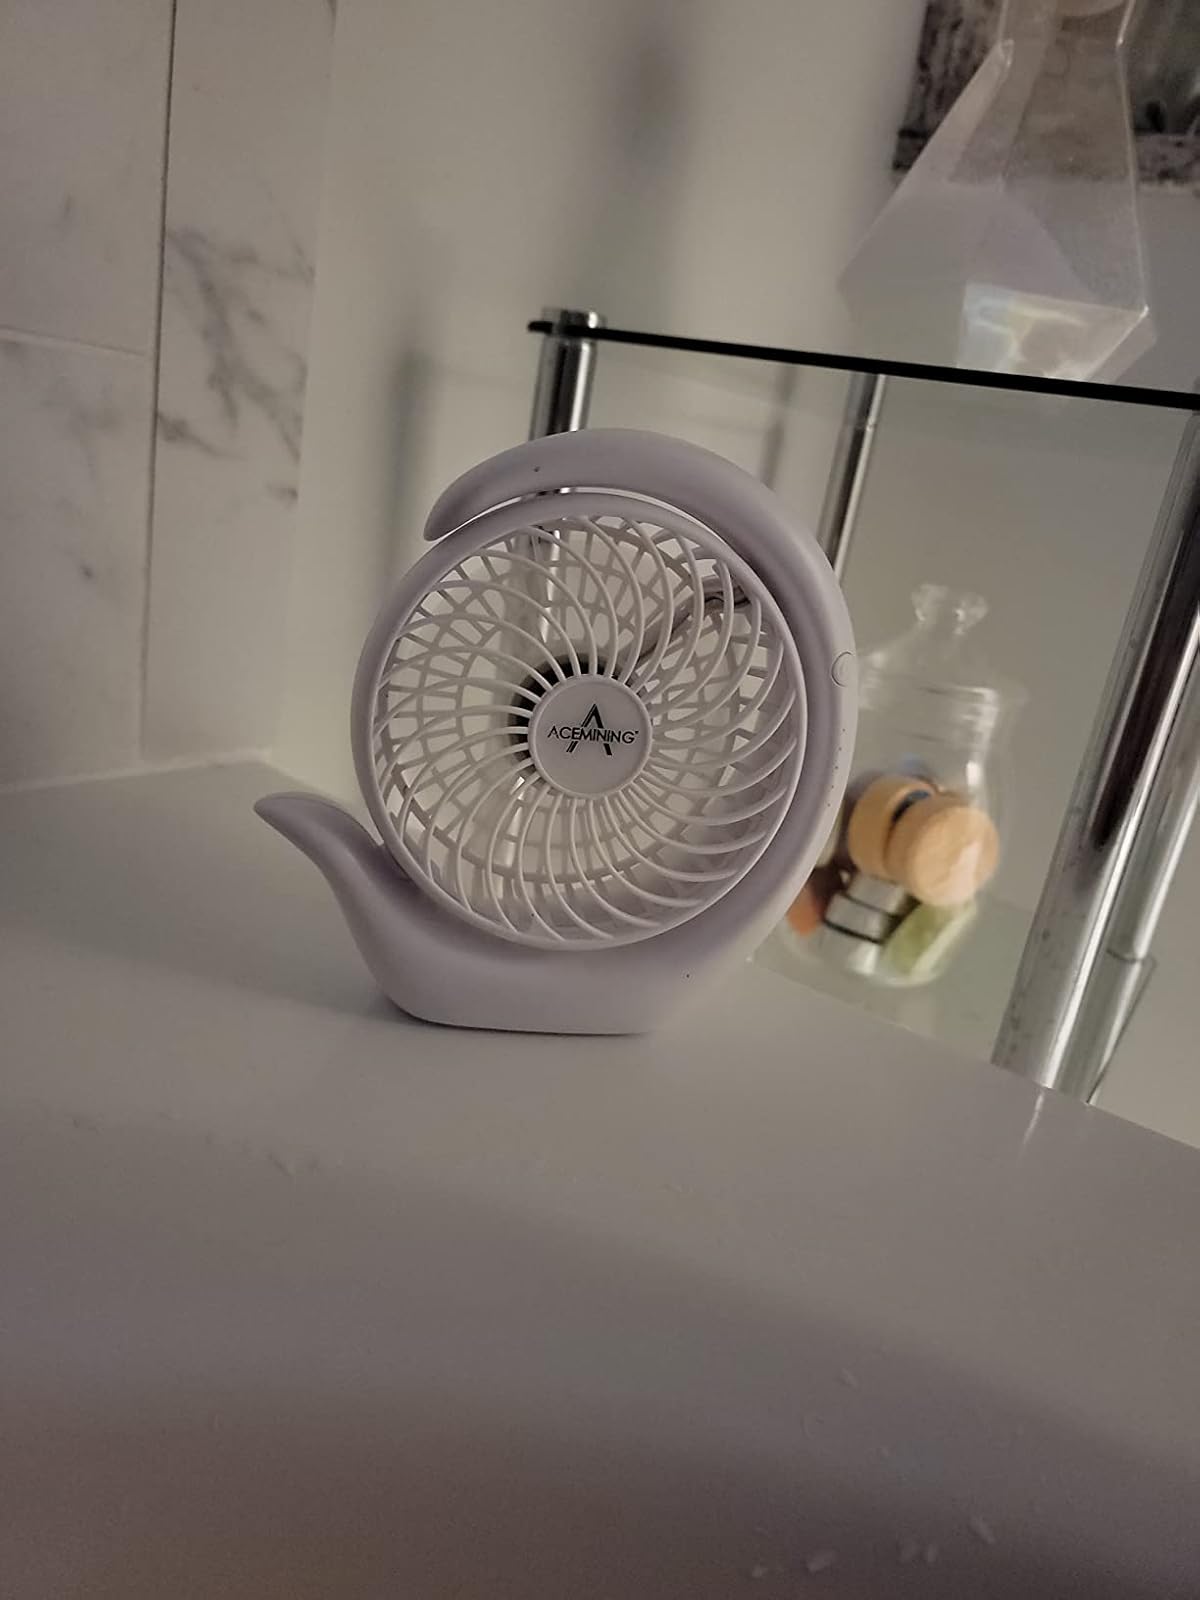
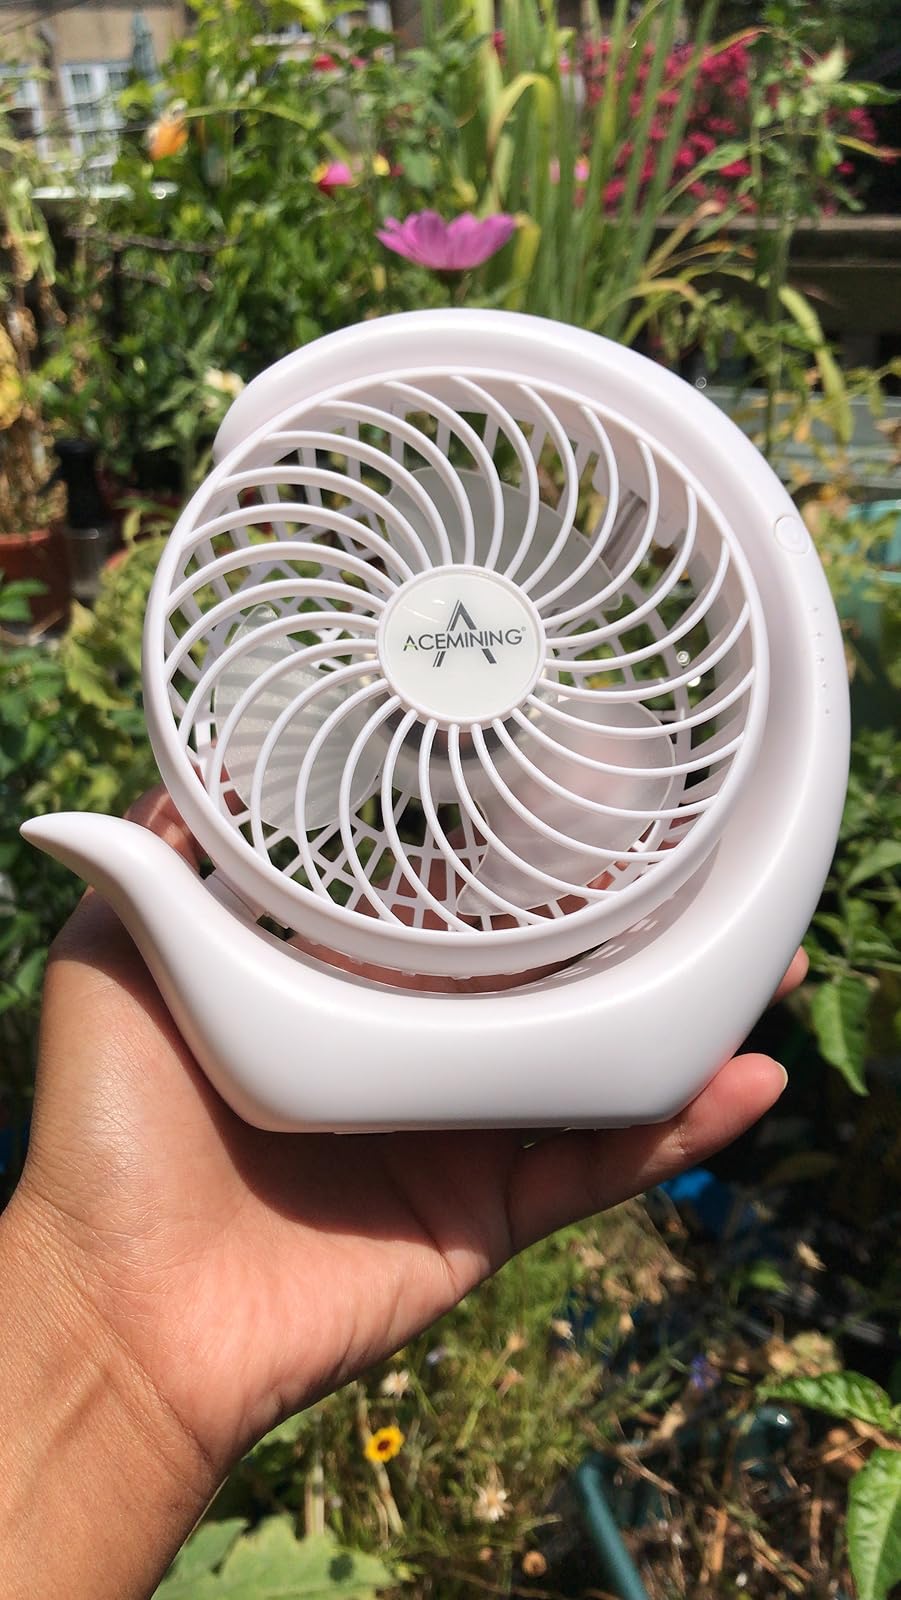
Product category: fan
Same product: yes